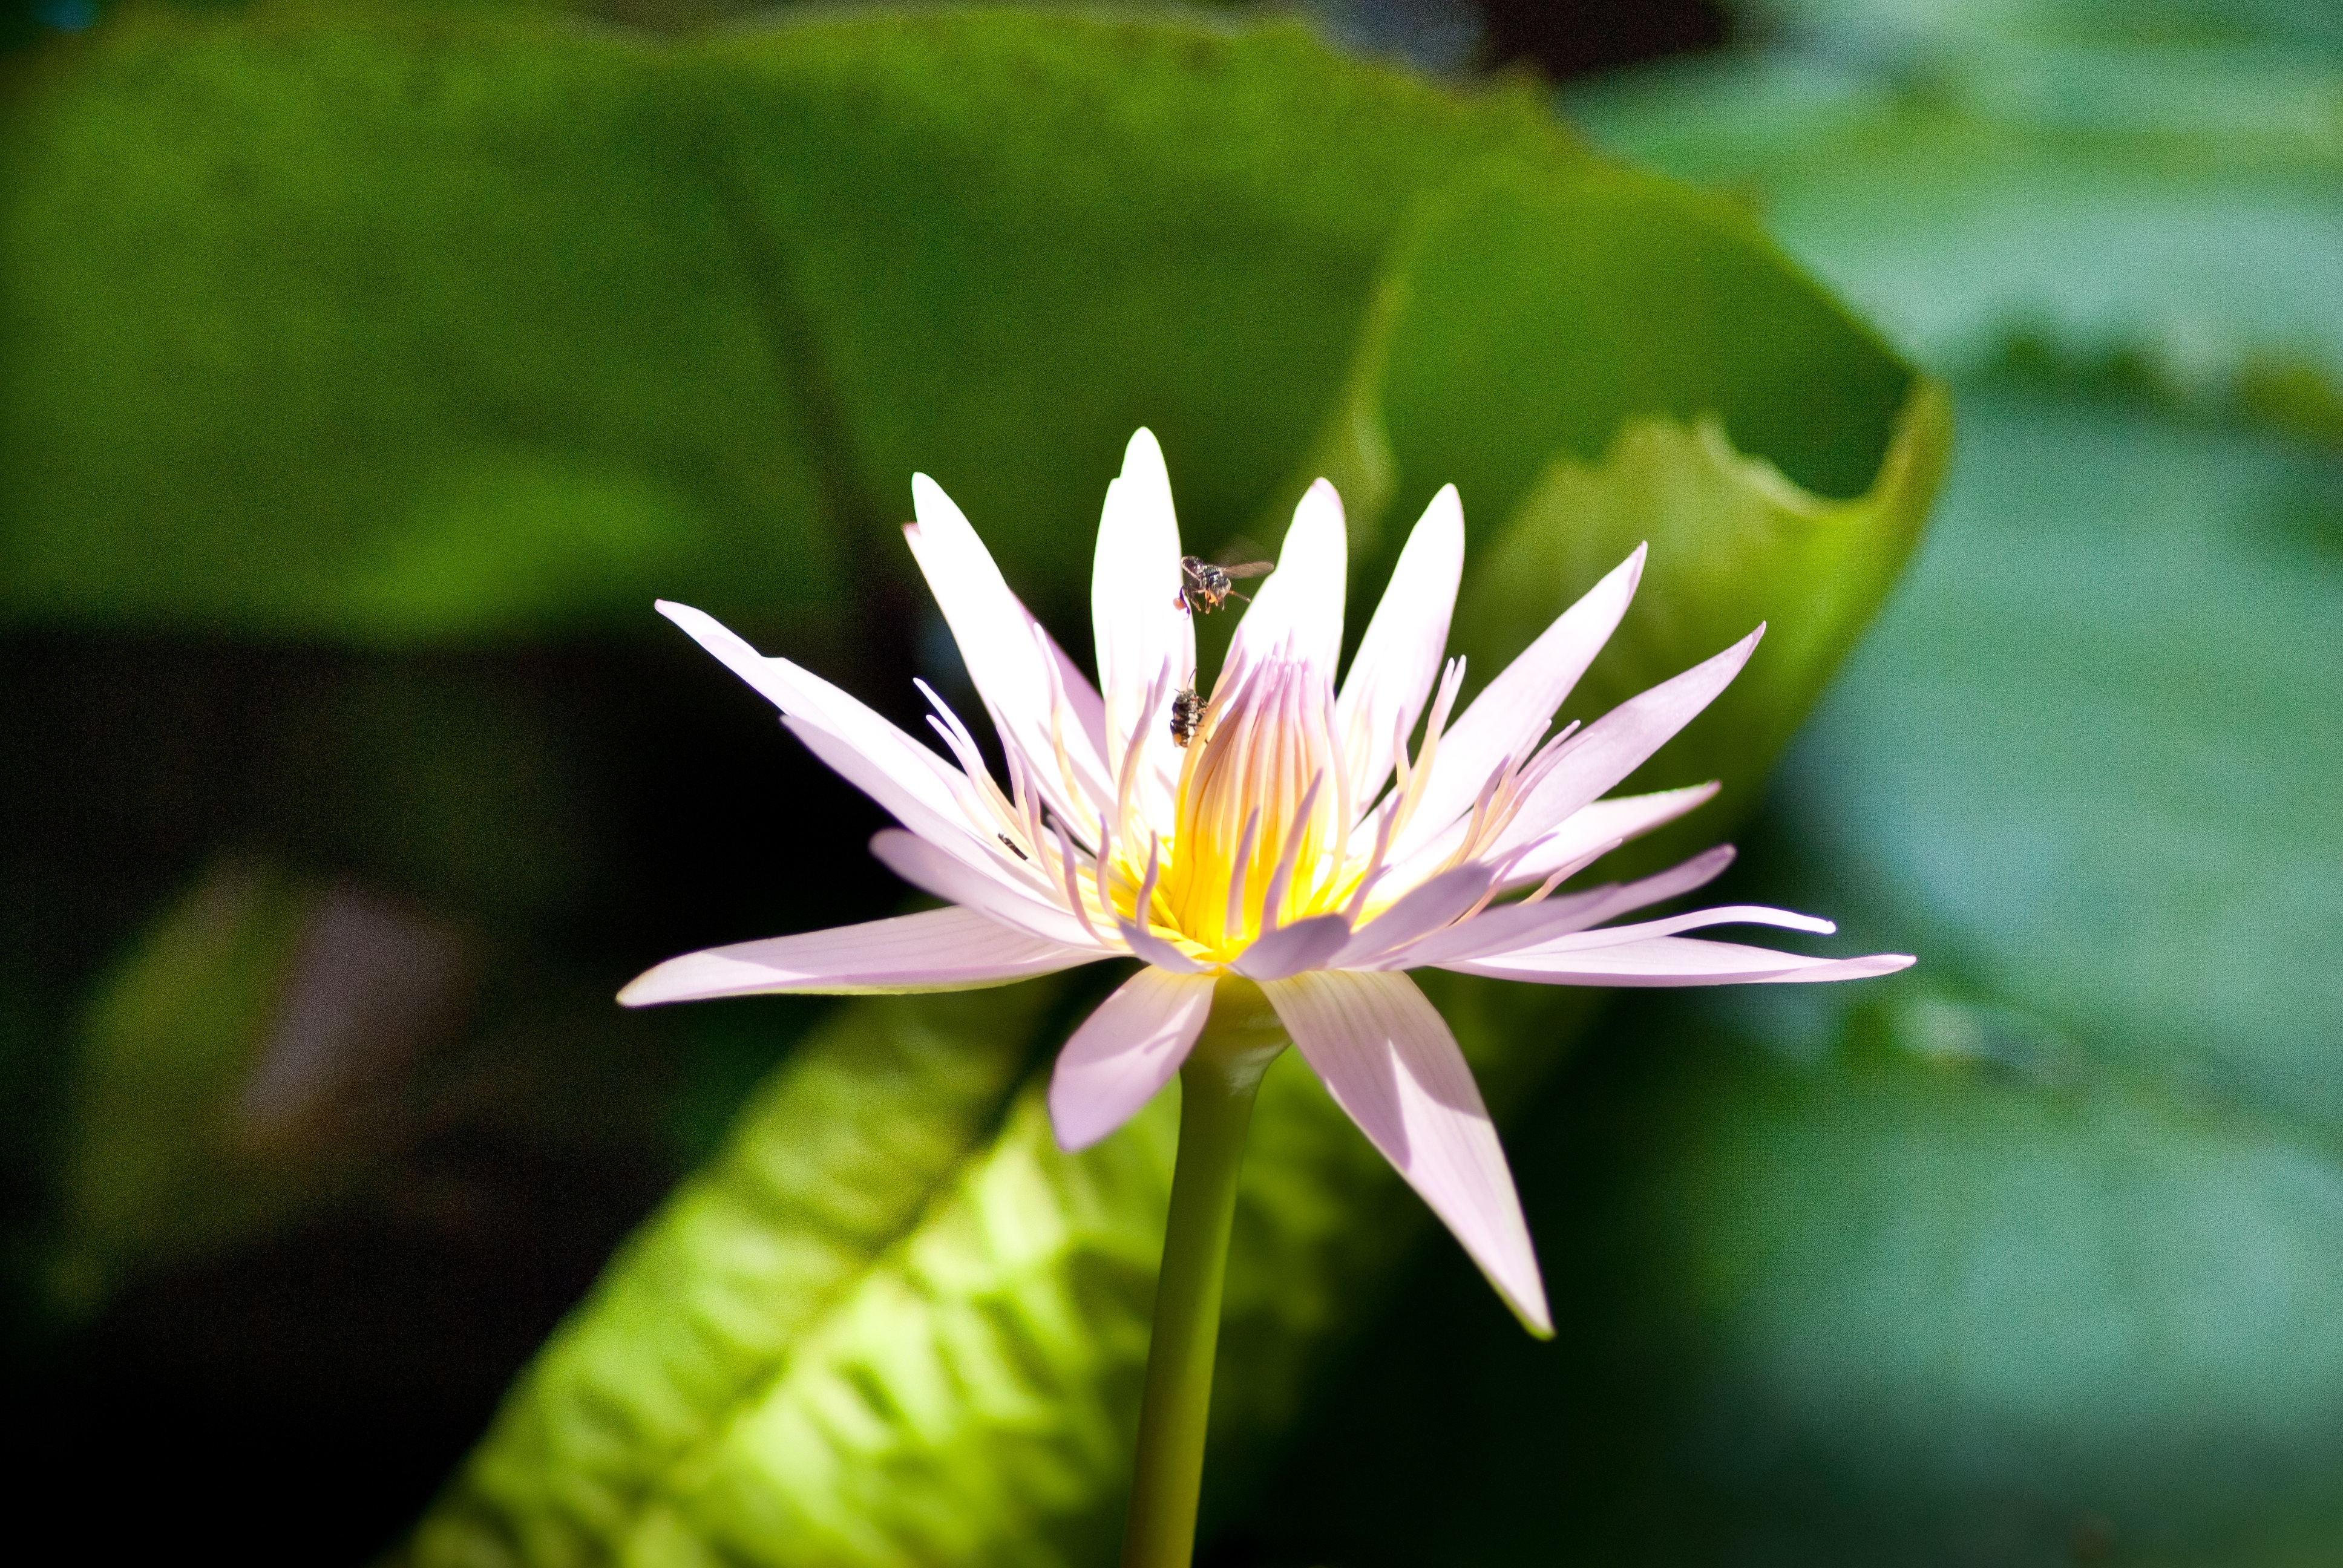
nature, blossom, plant, photography, sunlight, leaf, flower, petal, environment, green, botany, blooming, yellow, pink, sacred lotus, aquatic plant, flora, botanical, water lily, wildflower, close up, lotus, macro photography, flowering plant, plant stem, land plant, lotus family, proteales